Three in Exile

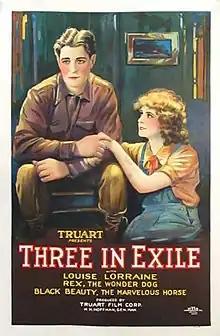
Film poster

Three in Exile is a 1925 American silent Western film directed by Fred Windemere and starring Louise Lorraine, Art Acord, and Tom London.